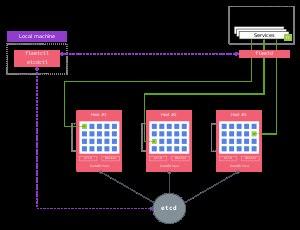
Container Linux est un système d'exploitation léger open source basé sur le noyau Linux et conçu pour fournir une infrastructure aux déploiements en cluster, tout en se concentrant sur l'automatisation, la facilité de déploiement des applications, la sécurité, la fiabilité et l'évolutivité. En tant que système d'exploitation, Container Linux ne fournit que les fonctionnalités minimales requises pour déployer des applications à l'intérieur de conteneurs logiciels, ainsi que des mécanismes intégrés pour la découverte de services et le partage de configuration.